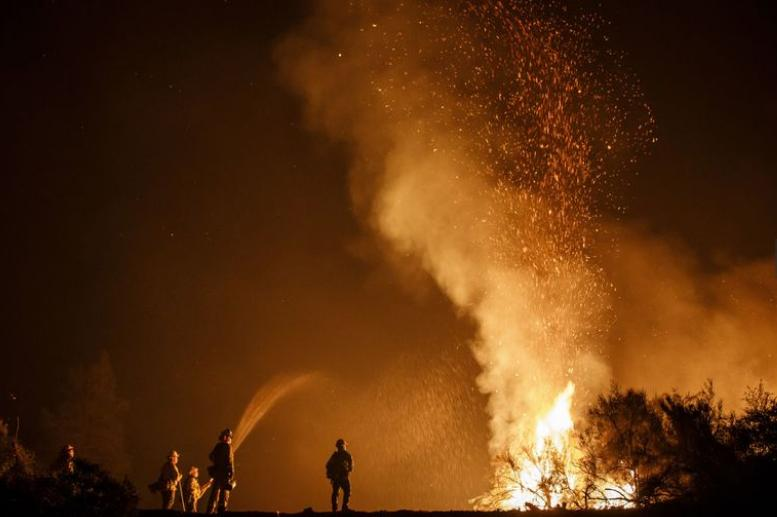
Fire: yes
Smoke: yes